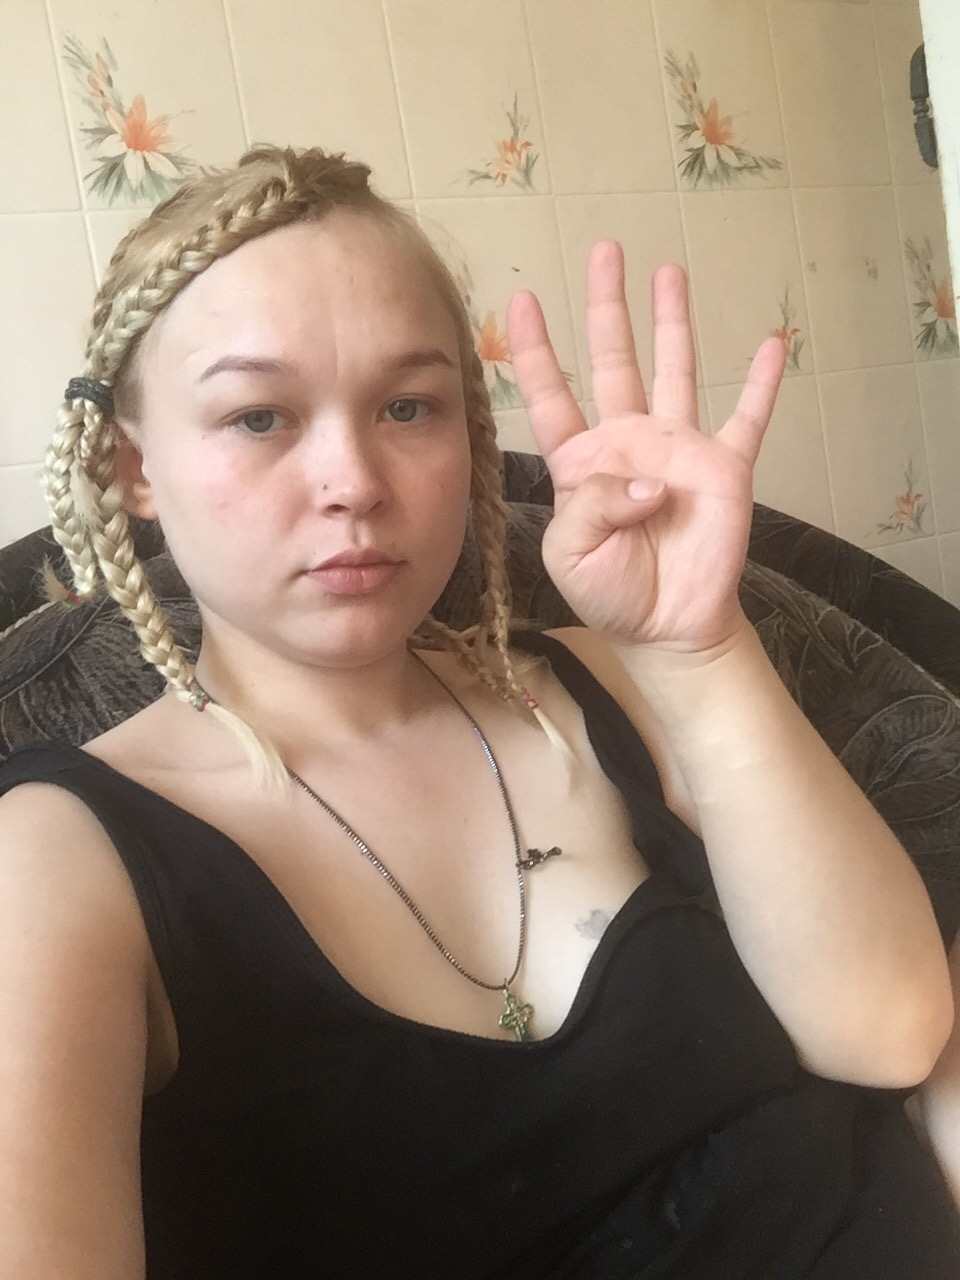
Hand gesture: four